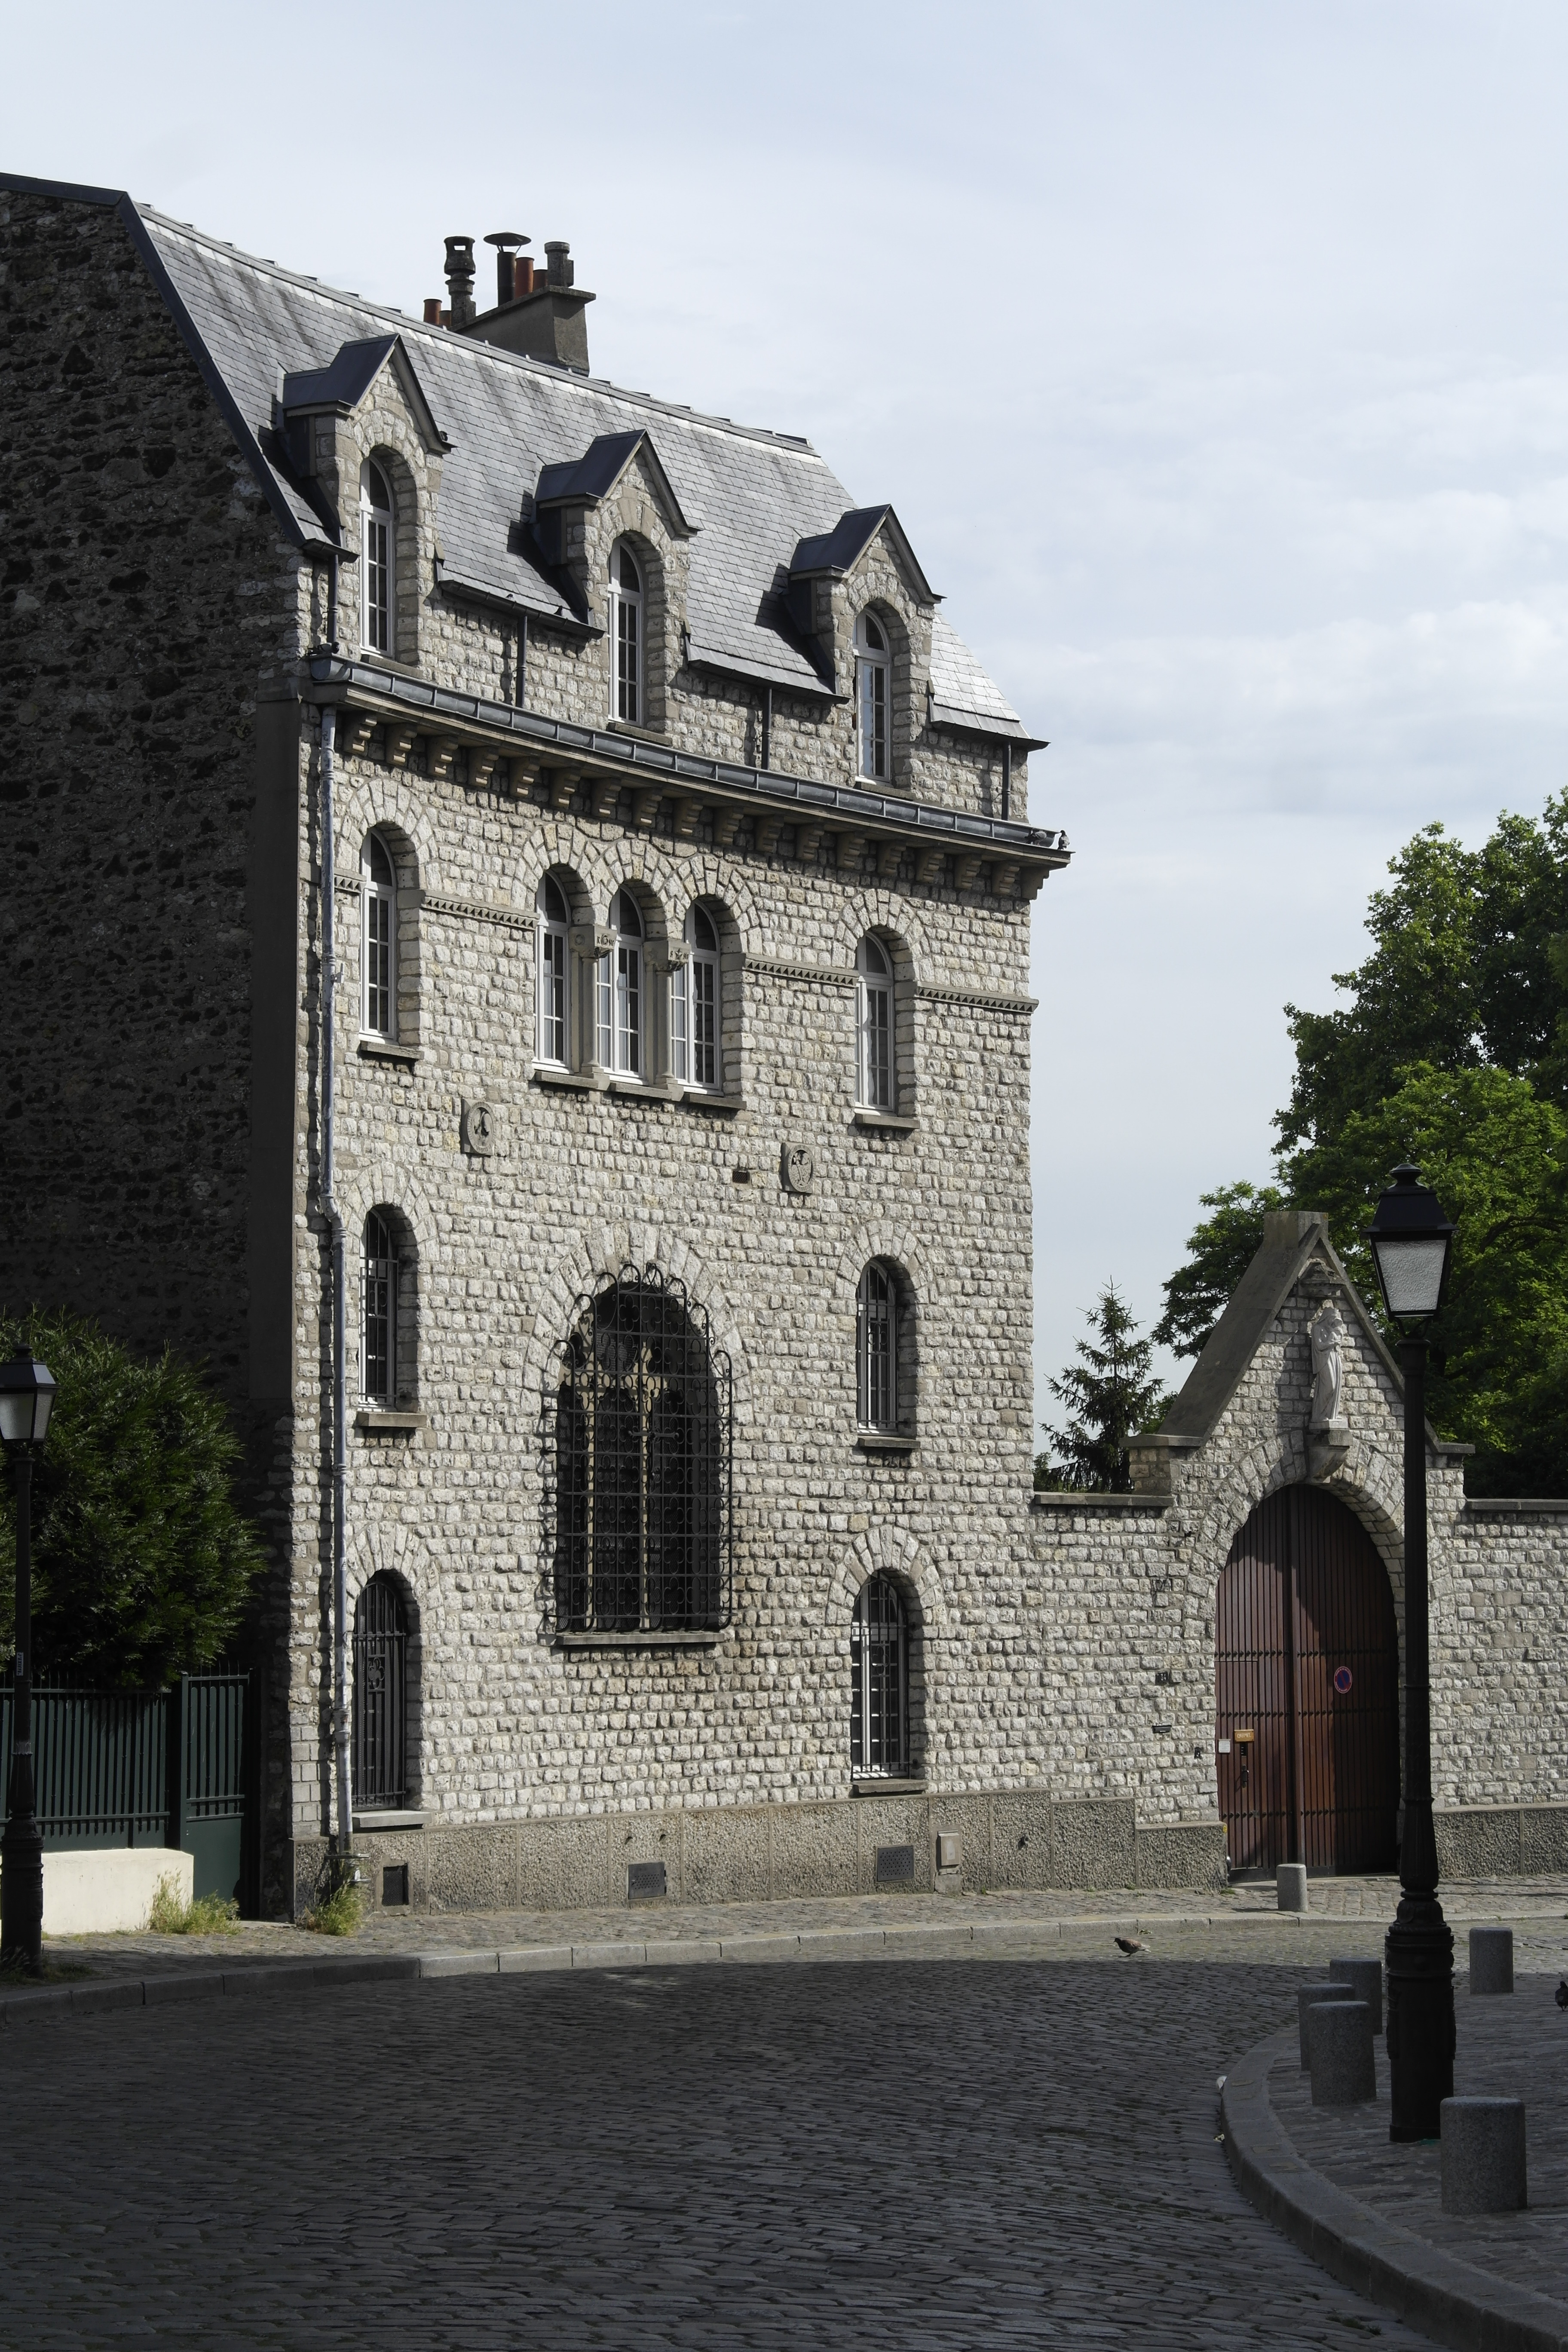
church, building, architecture, landmark, facade, medieval architecture, sky, arch, convent, house, tree, estate, history, historic site, chateau, abbey, castle, monastery, city, almshouse, tourism, place of worship, stately home